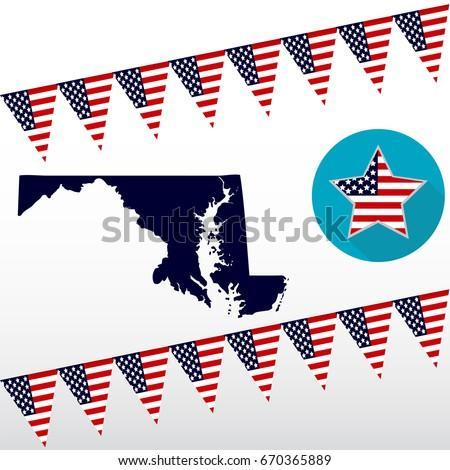
map of the state on a white background .